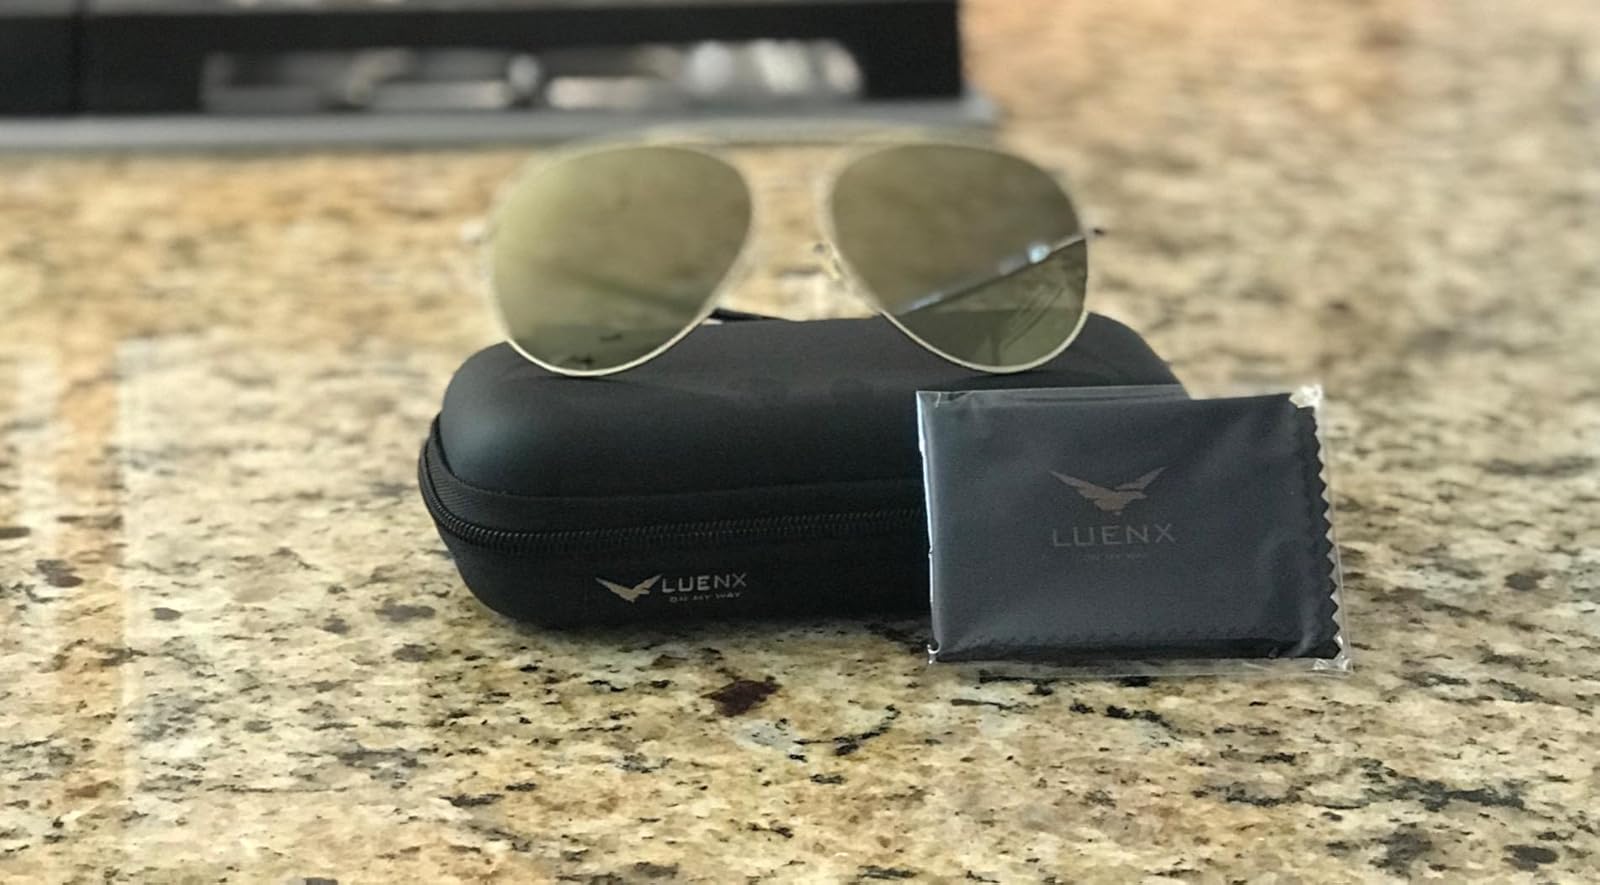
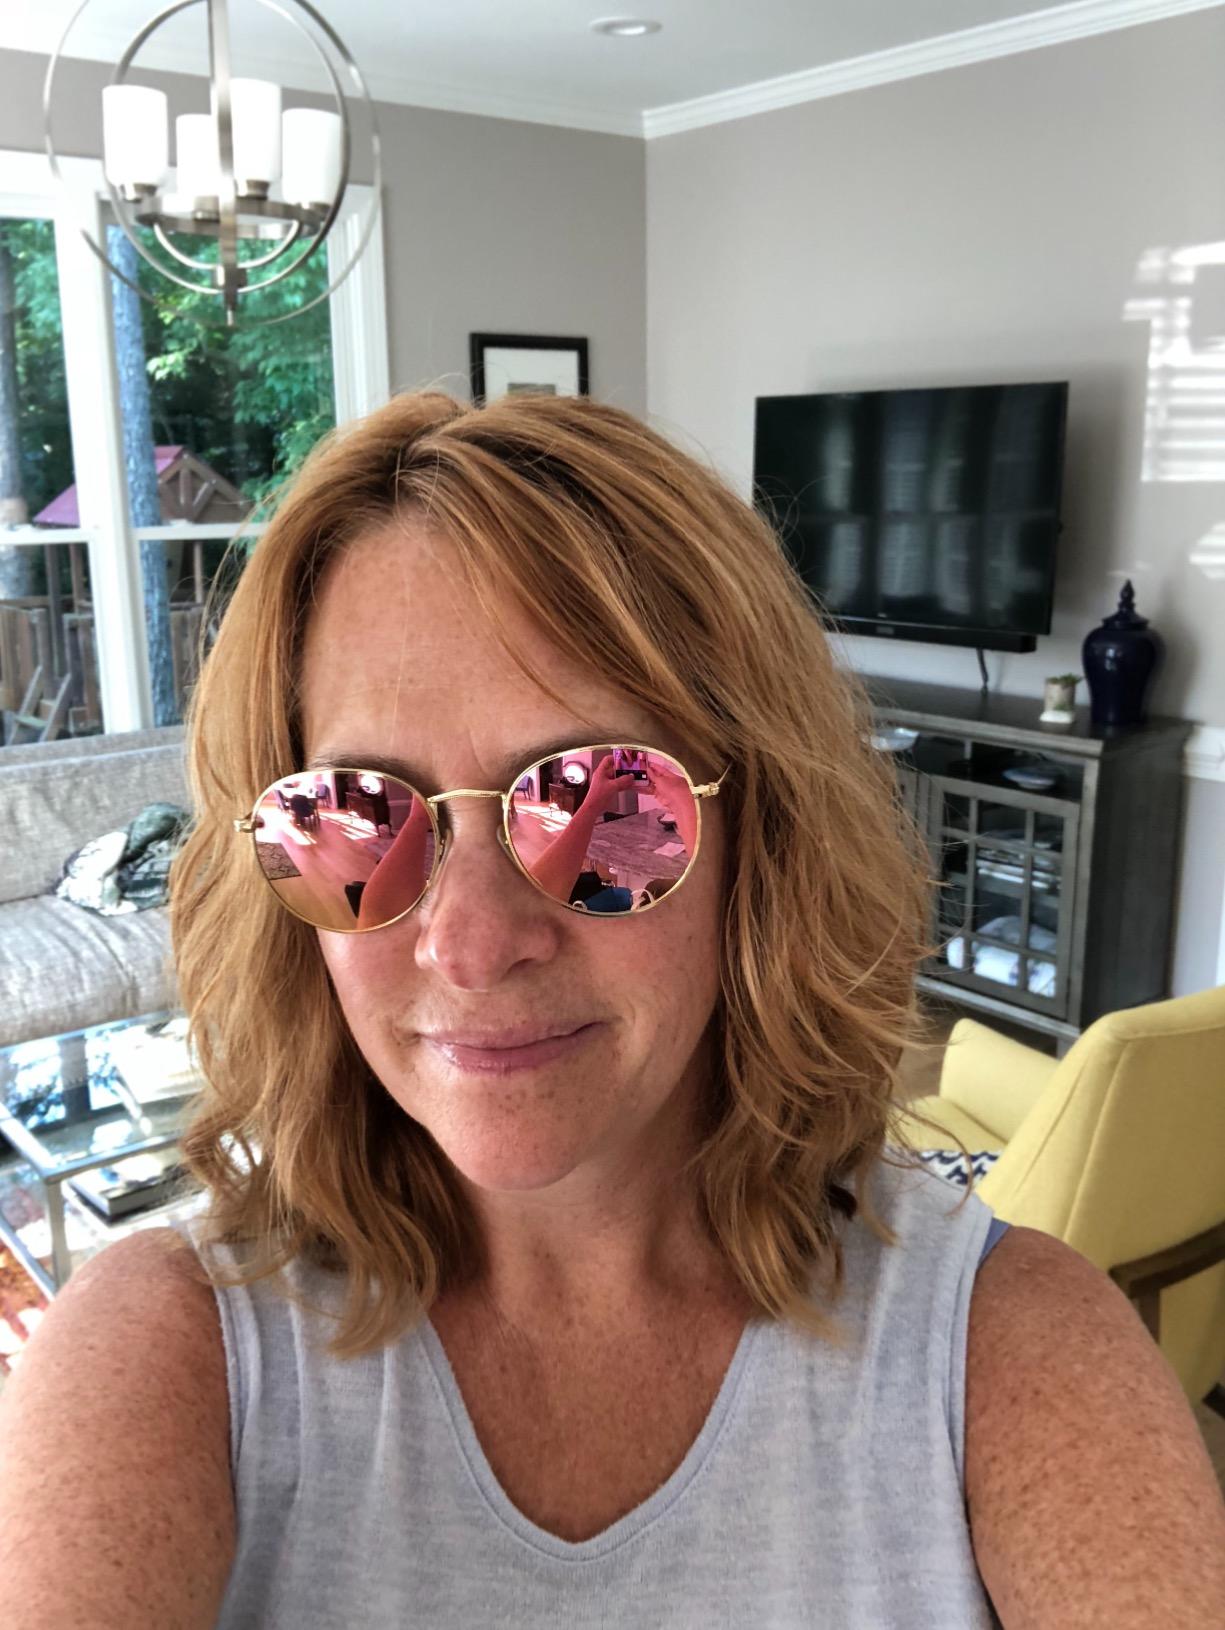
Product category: accessories_sunglasses
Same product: no